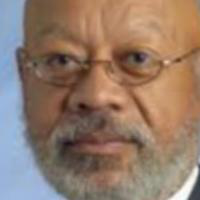
Age group: age 56-65